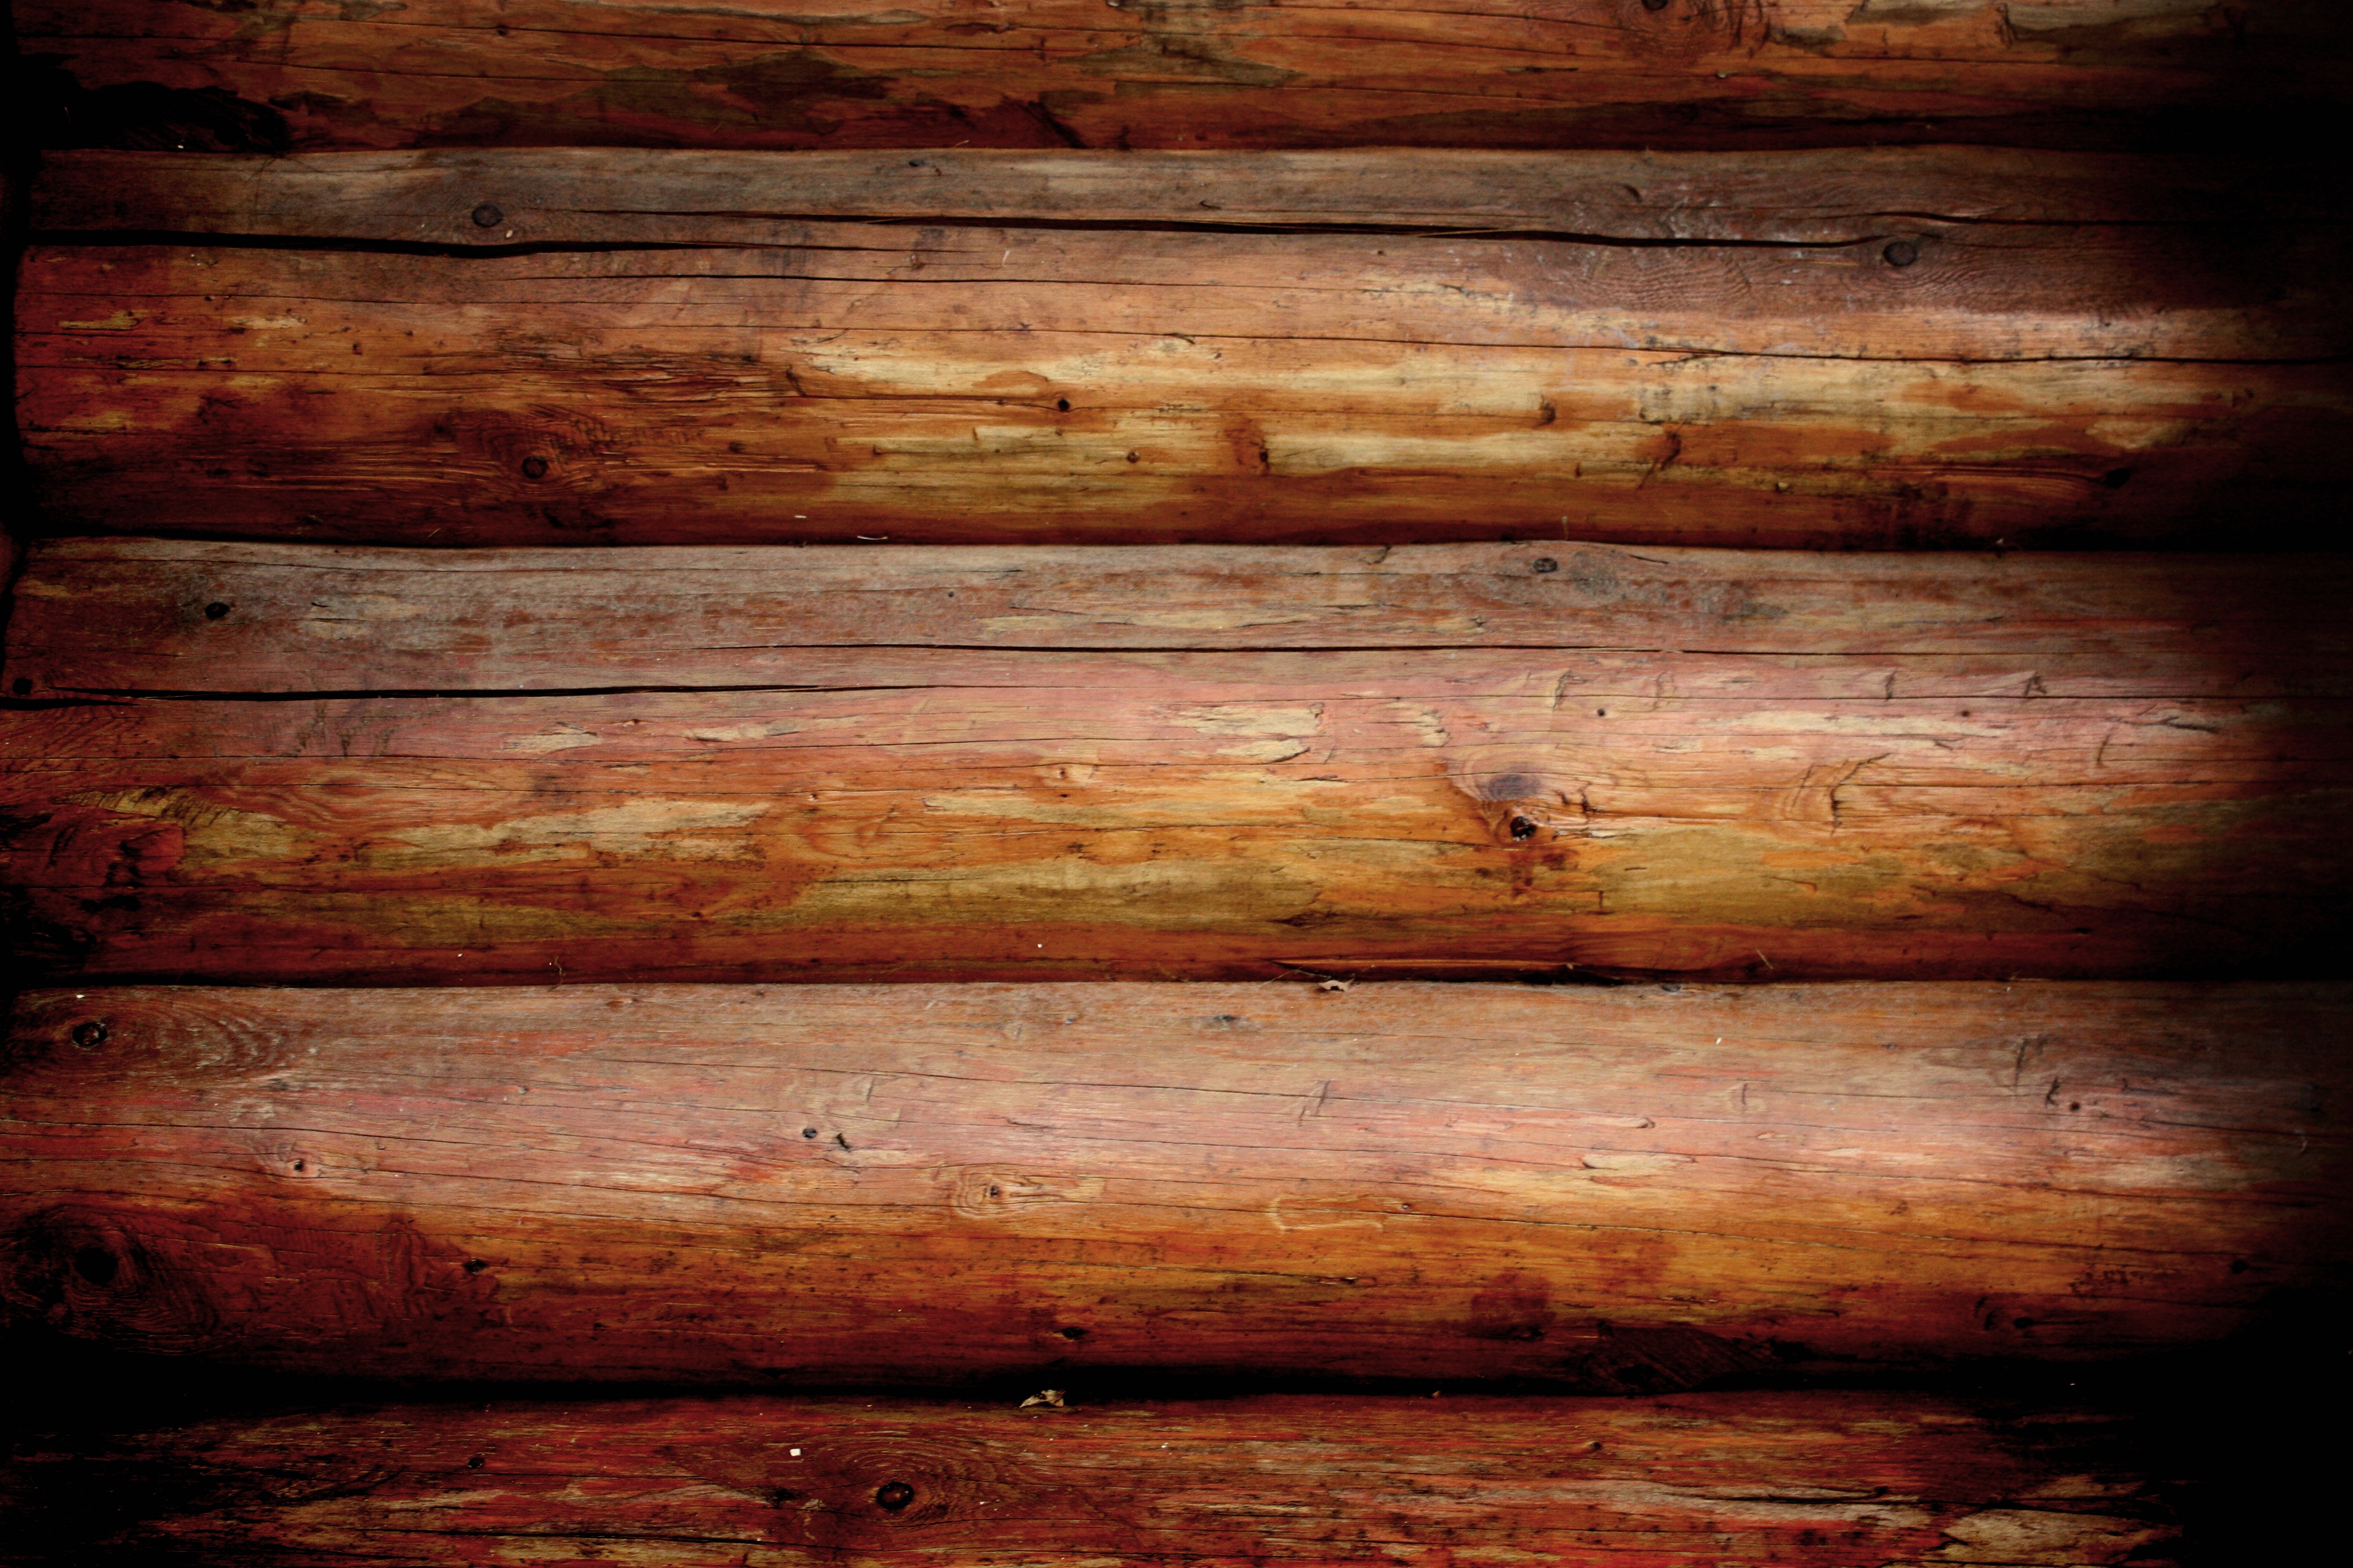
wood, texture, plank, floor, wall, bark, construction, natural, lumber, background, hardwood, trunks, rustico, flooring, wood flooring, man made object, laminate flooring, wood stain, aligned